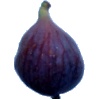
Label: fig